Algernon Turnor

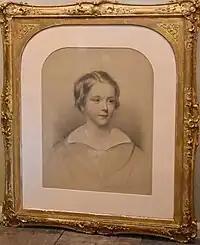
Algernon Turnor by John Samuelson (Samuel) Templeton circa 1849

Algernon Turnor (14 November 1845 – 11 December 1921), CB, was a British civil servant who was financial secretary to the British General Post Office.